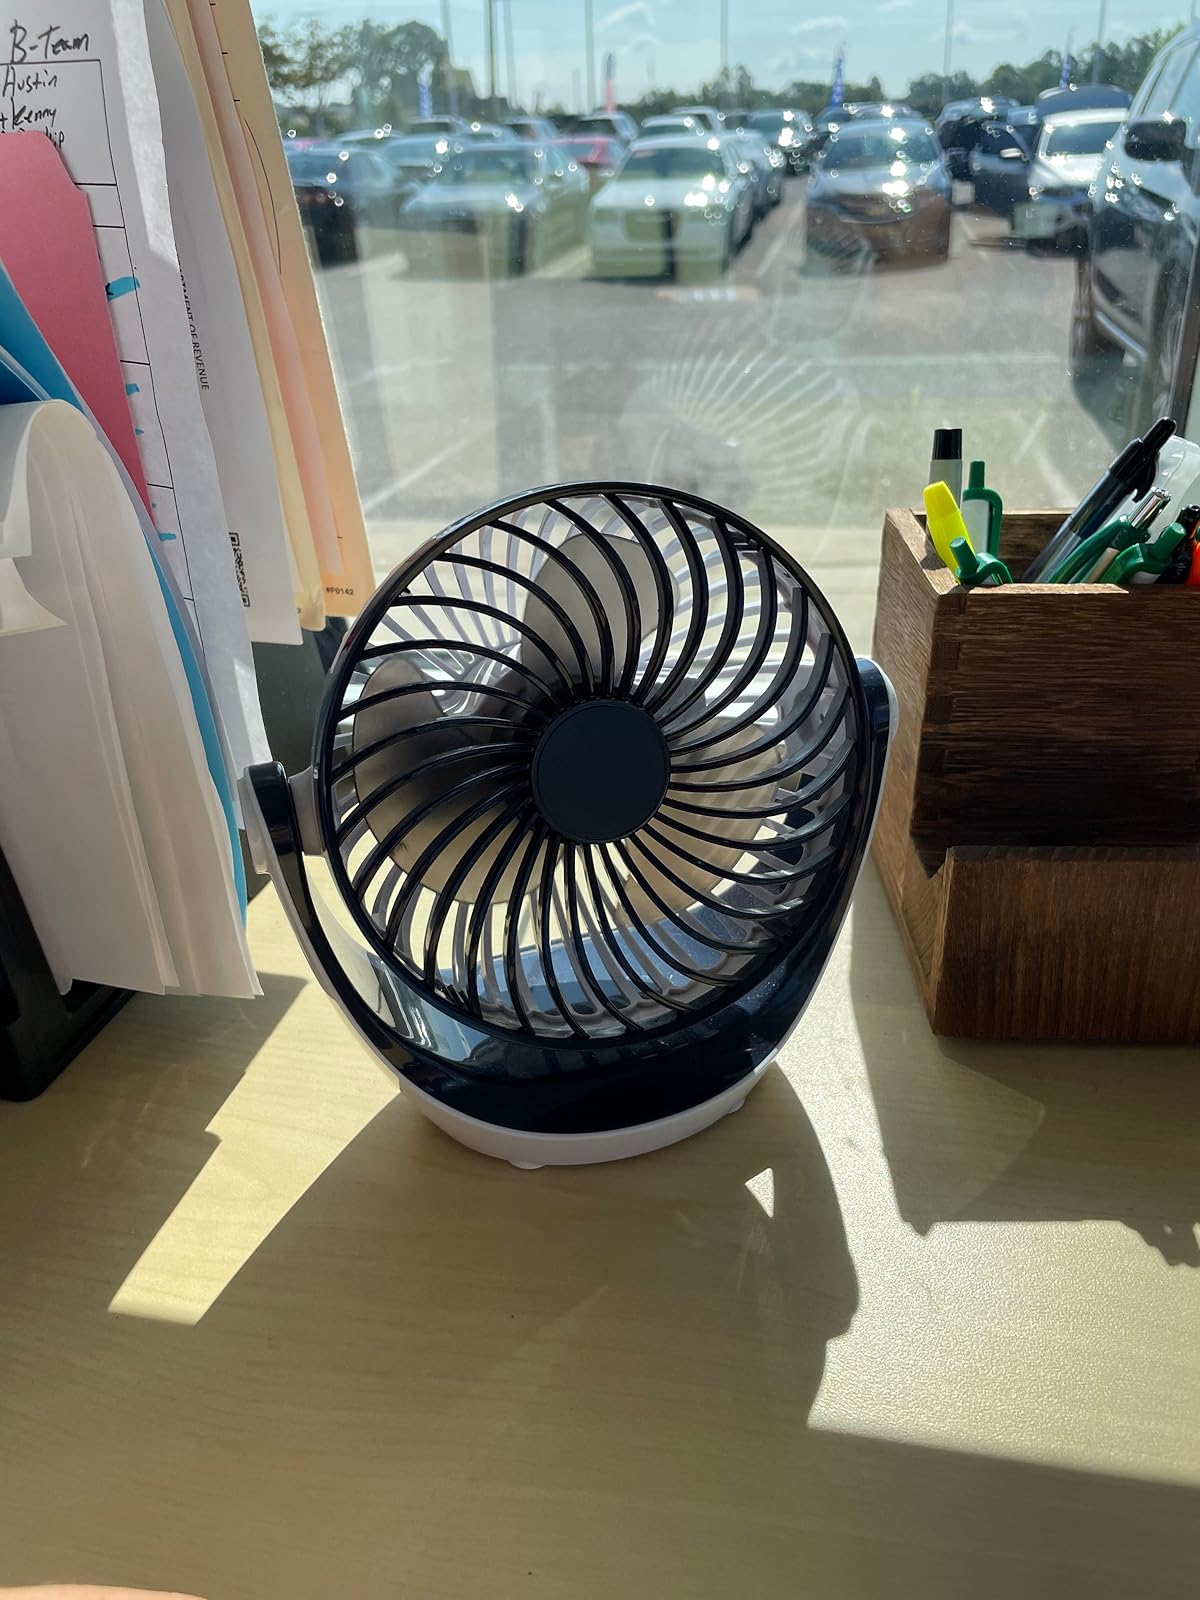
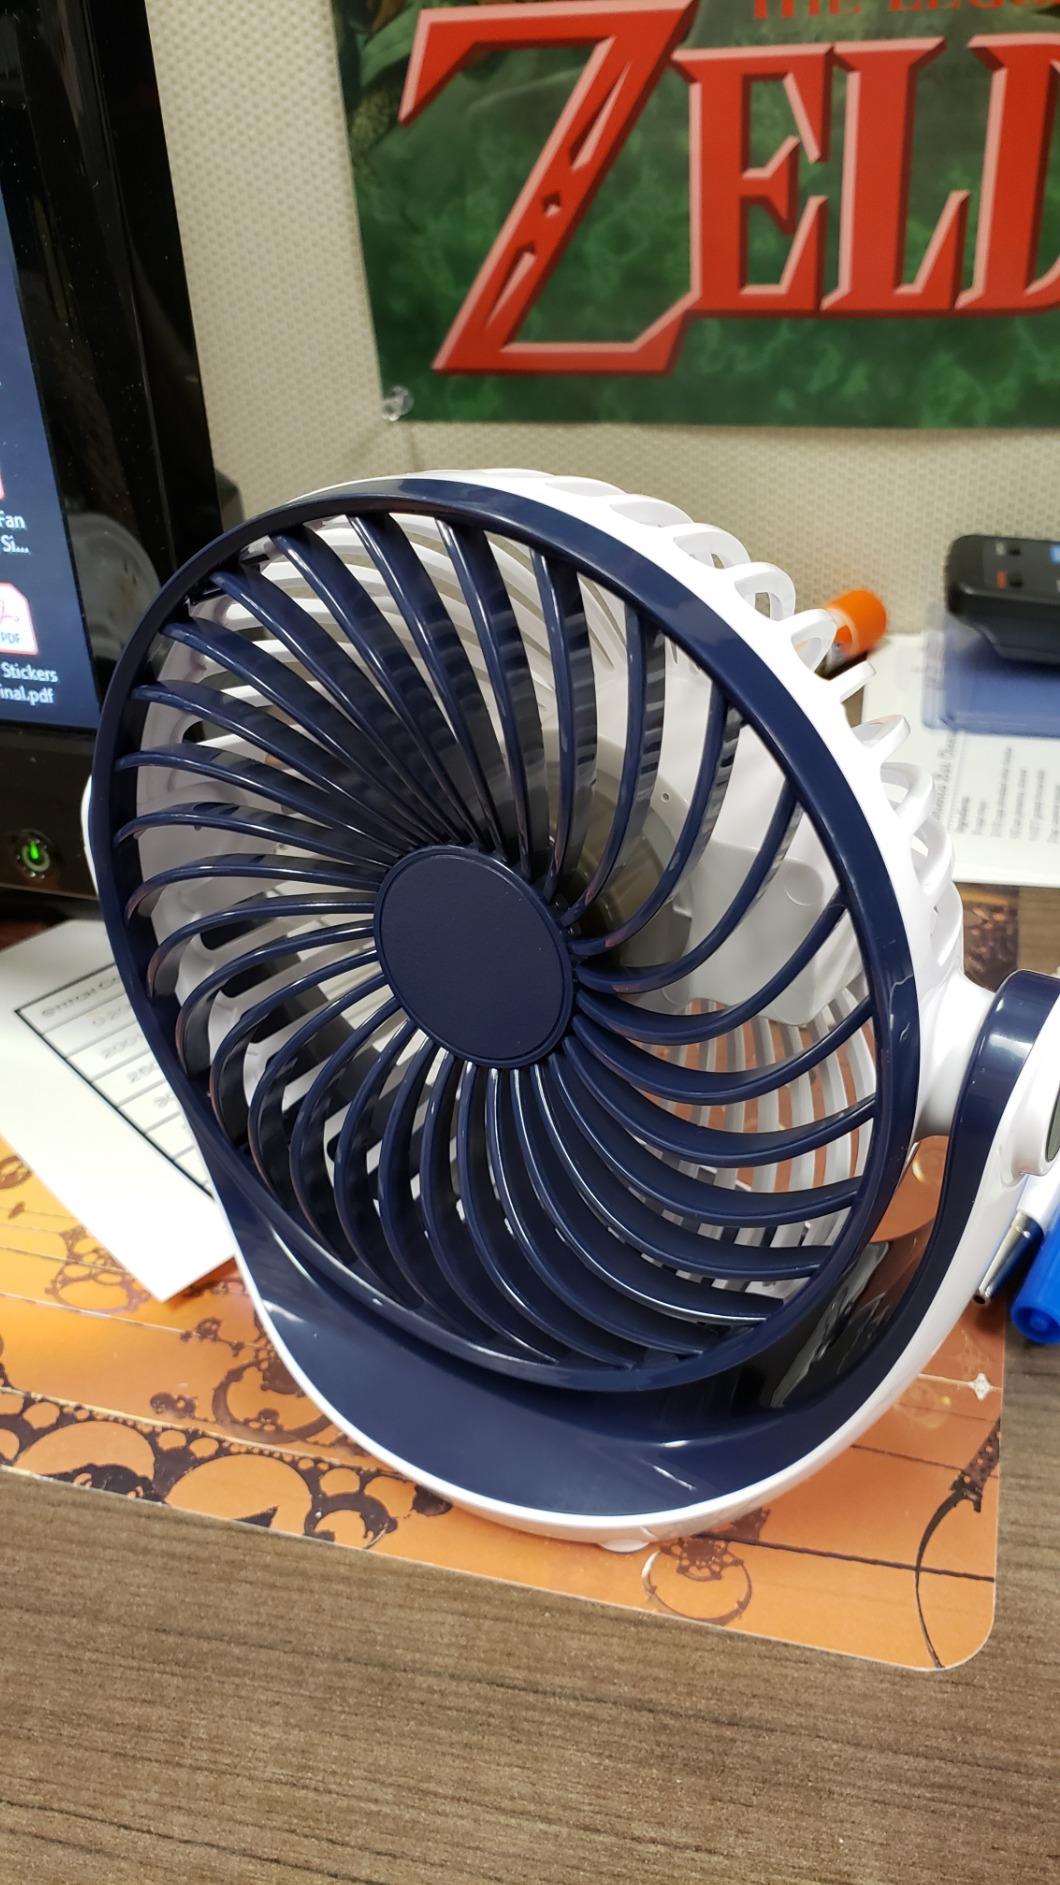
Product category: fan
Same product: yes